Jay Leland Benedict

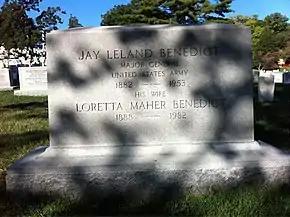
Grave at Arlington National Cemetery

Benedict received an appointment to West Point as a member of the class of 1904. He was commissioned as a field artillery officer and served on several staffs, serving as a 2nd lieutenant in the Secret Service Agent (1908) and graduating from the Army War College in 1926. After serving as executive officer for the 16th Infantry Regiment (United States) at Fort Jay, New York, he commanded the 12th Infantry Regiment (United States) at Fort Howard, Maryland in 1936. Positions held included: Army major general and superintendent (from 1938 to 1940). He served on the War Department General Staff during World War II. Legion Of Merit Award For As Procurement And Discharge Section In G- (between 1942 and 1946).